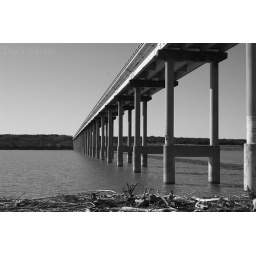
Another area of stillhouse lake where you can get under the bridge